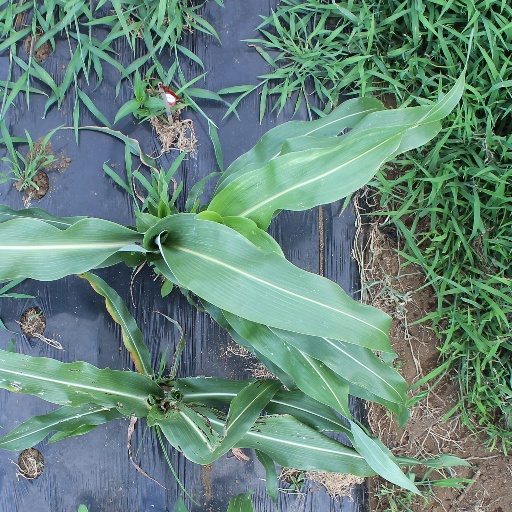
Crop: sorghum